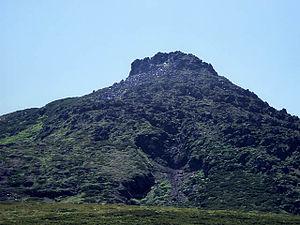
Le mont Rausu est un volcan du Japon situé sur la péninsule de Shiretoko, dans l'île de Hokkaidō.